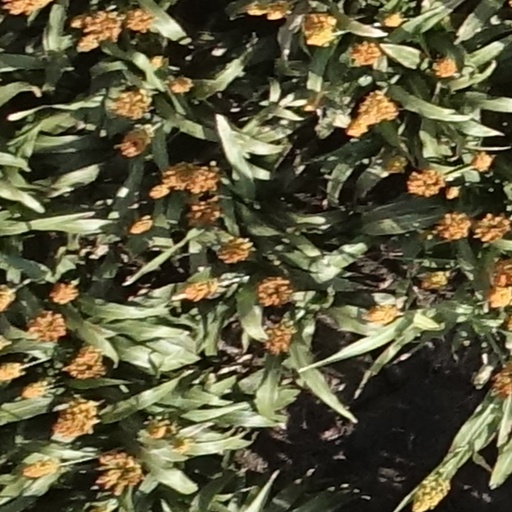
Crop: sorghum